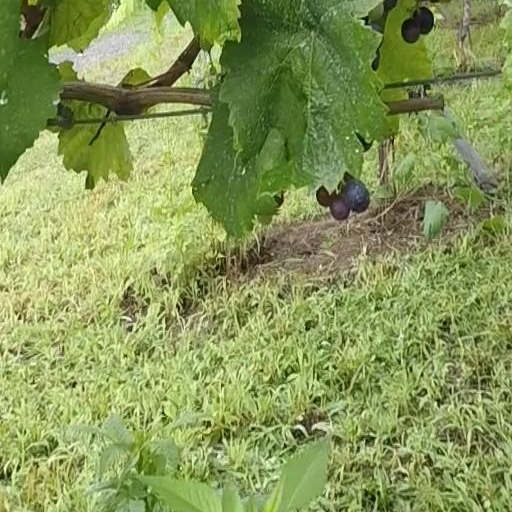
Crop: grape